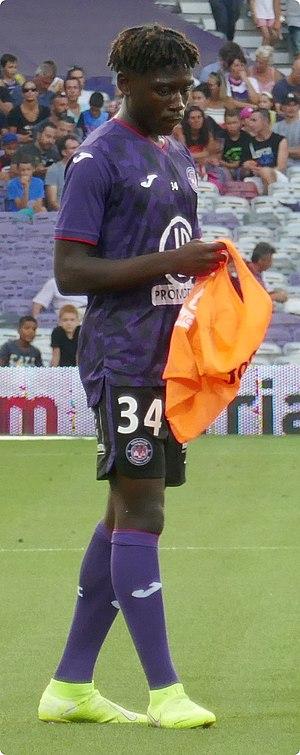
Kouadio Manu Koné à l'échauffement, le 31 août 2019, au Stadium de Toulouse. 4ème journée de la saison 2019-2020 de Ligue 1, Toulouse FC - Amiens SC.
Kouadio Manu Koné, né le 17 mai 2001 à Colombes en France, est un footballeur français qui évolue au poste de milieu central au Toulouse FC.